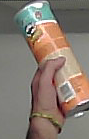
Product: pringles_paprika